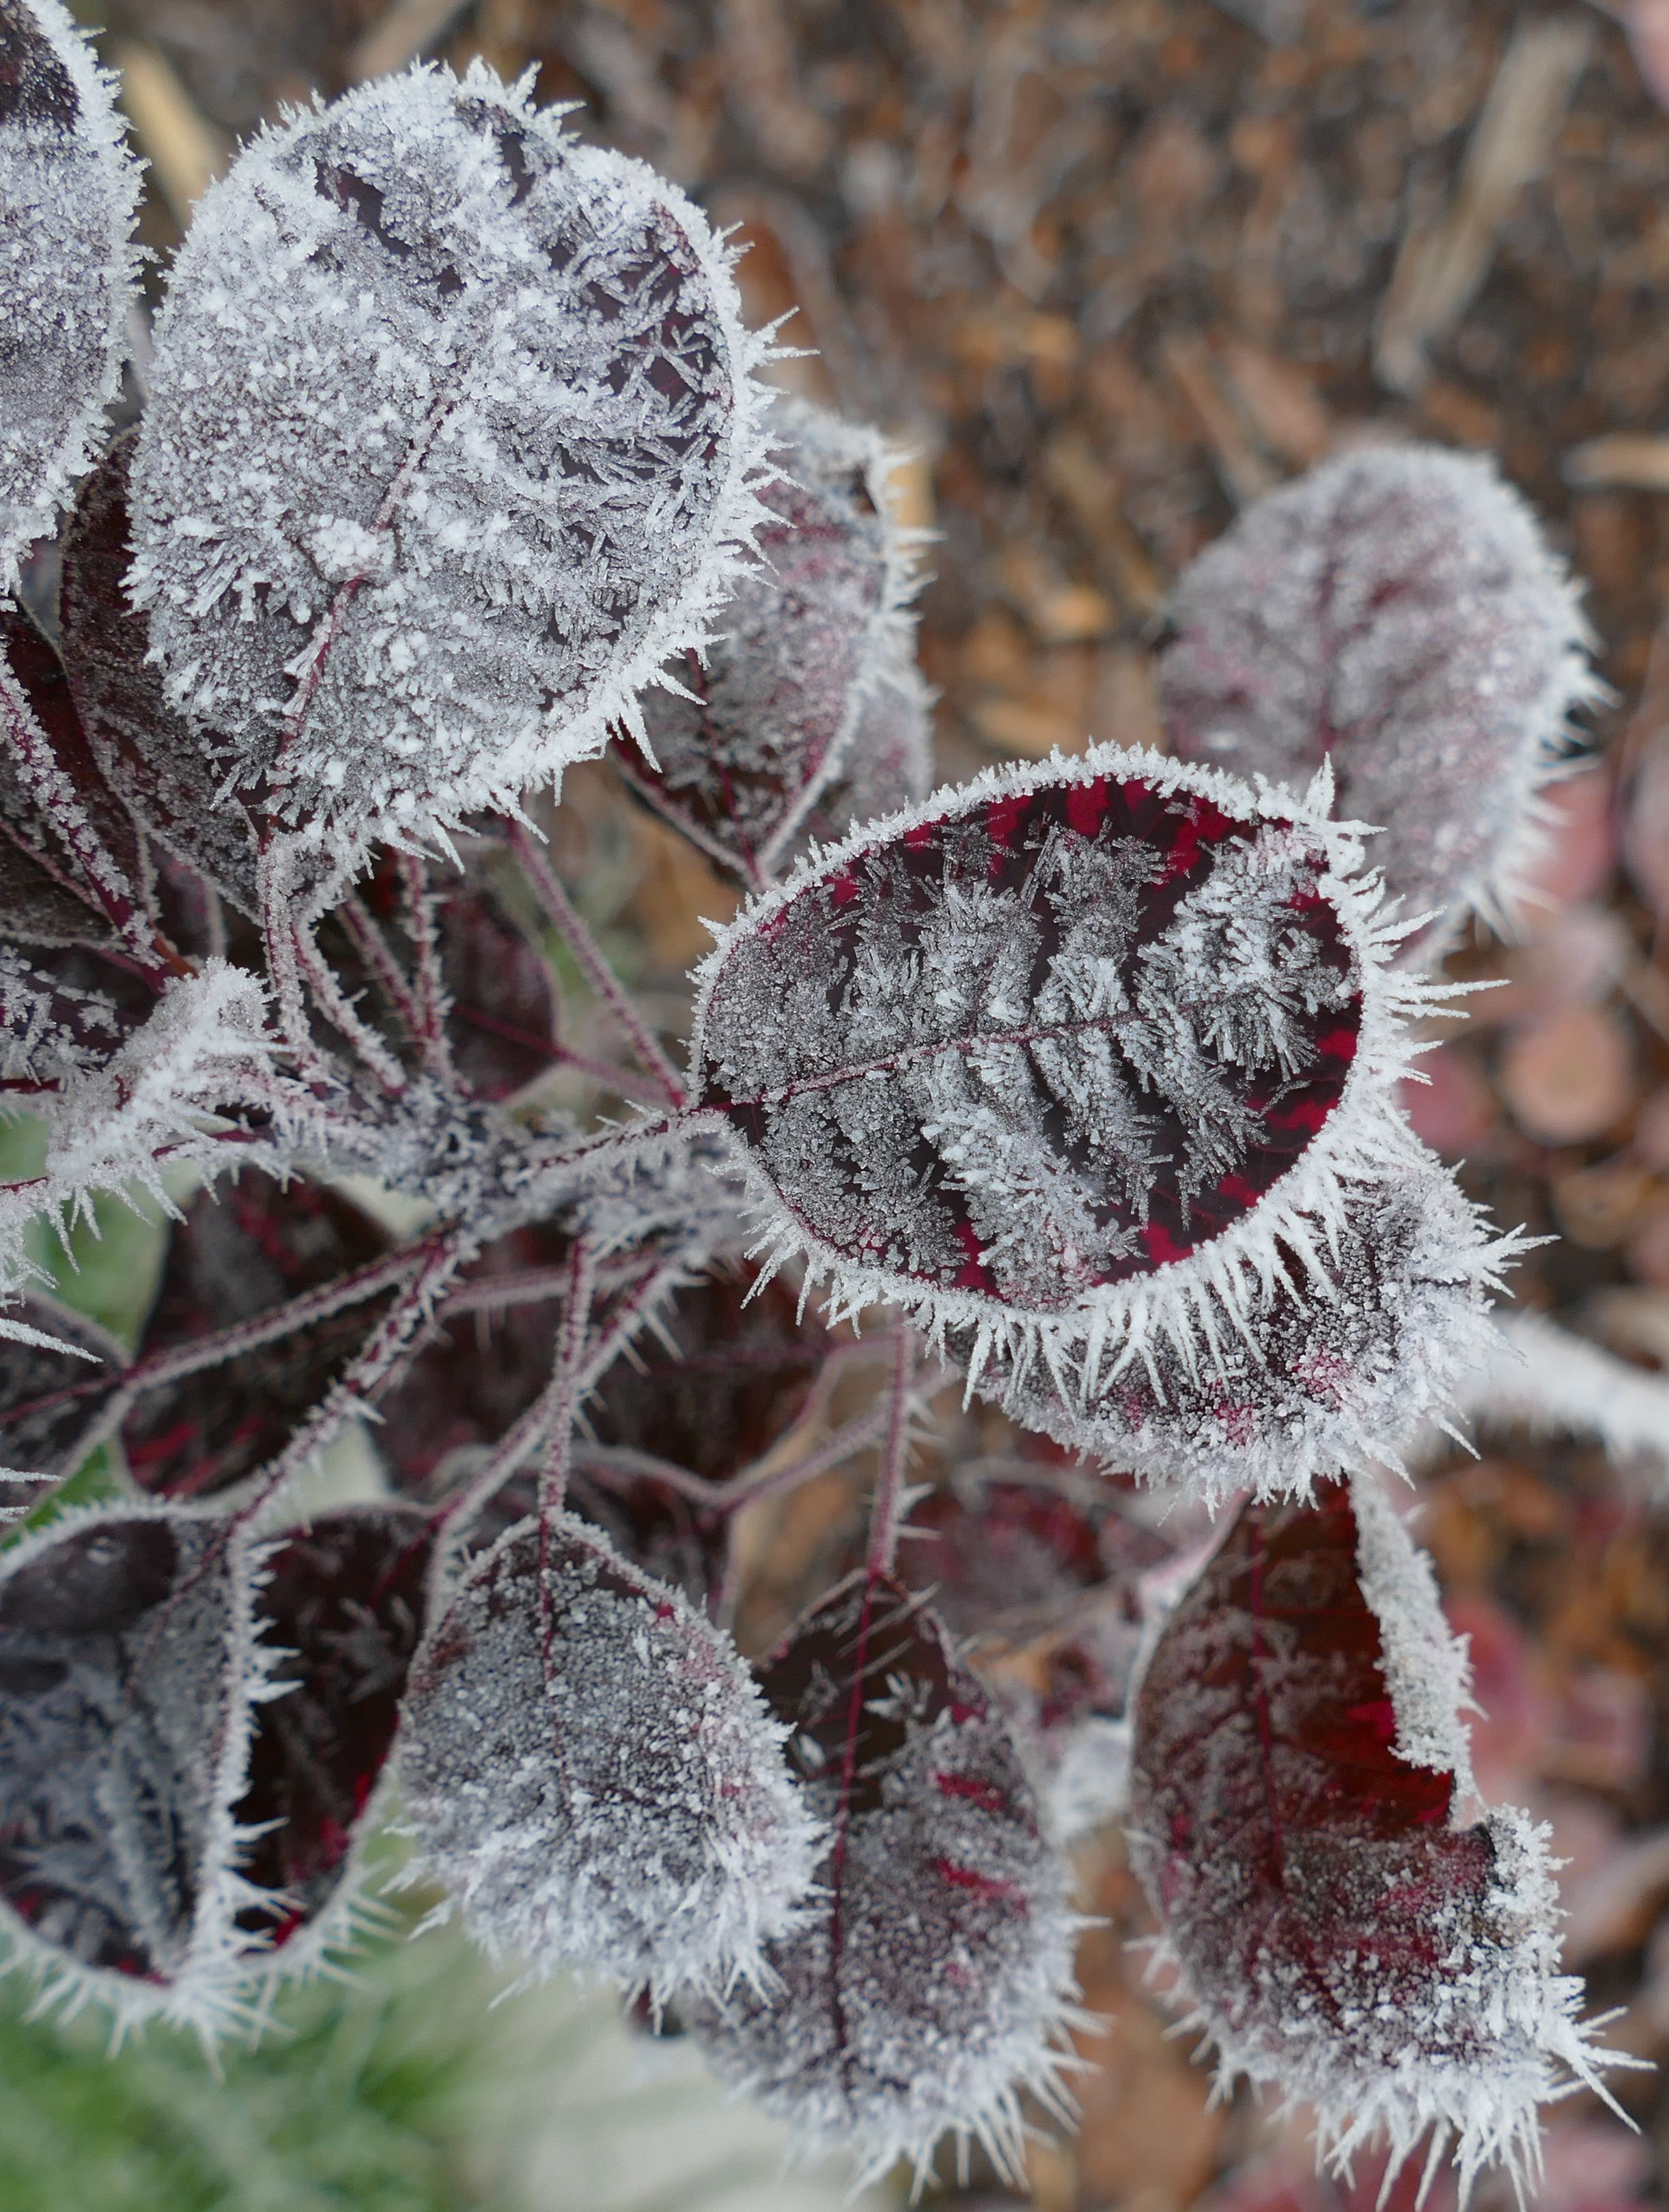
nature, branch, snow, cold, winter, plant, leaf, flower, petal, frost, ice, produce, frozen, flora, season, twig, close up, leaves, wintry, hoarfrost, macro photography